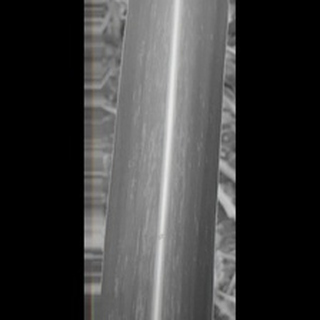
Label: sugarcane_mosaic